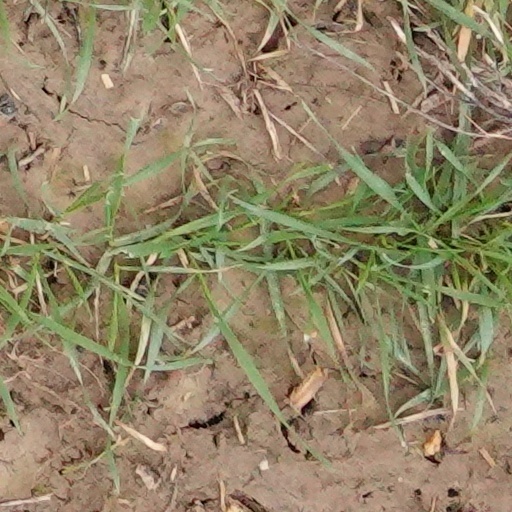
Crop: wheat